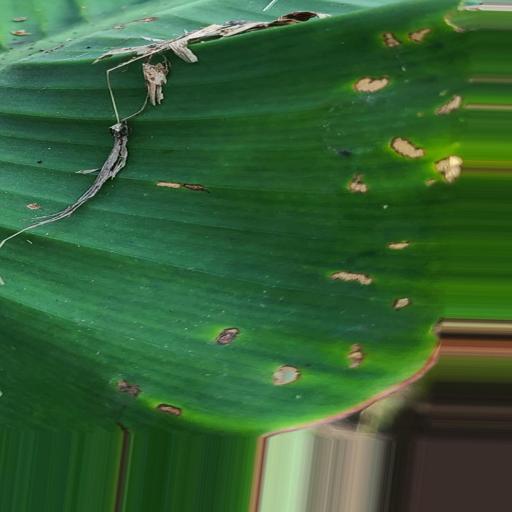
Label: insect_pest